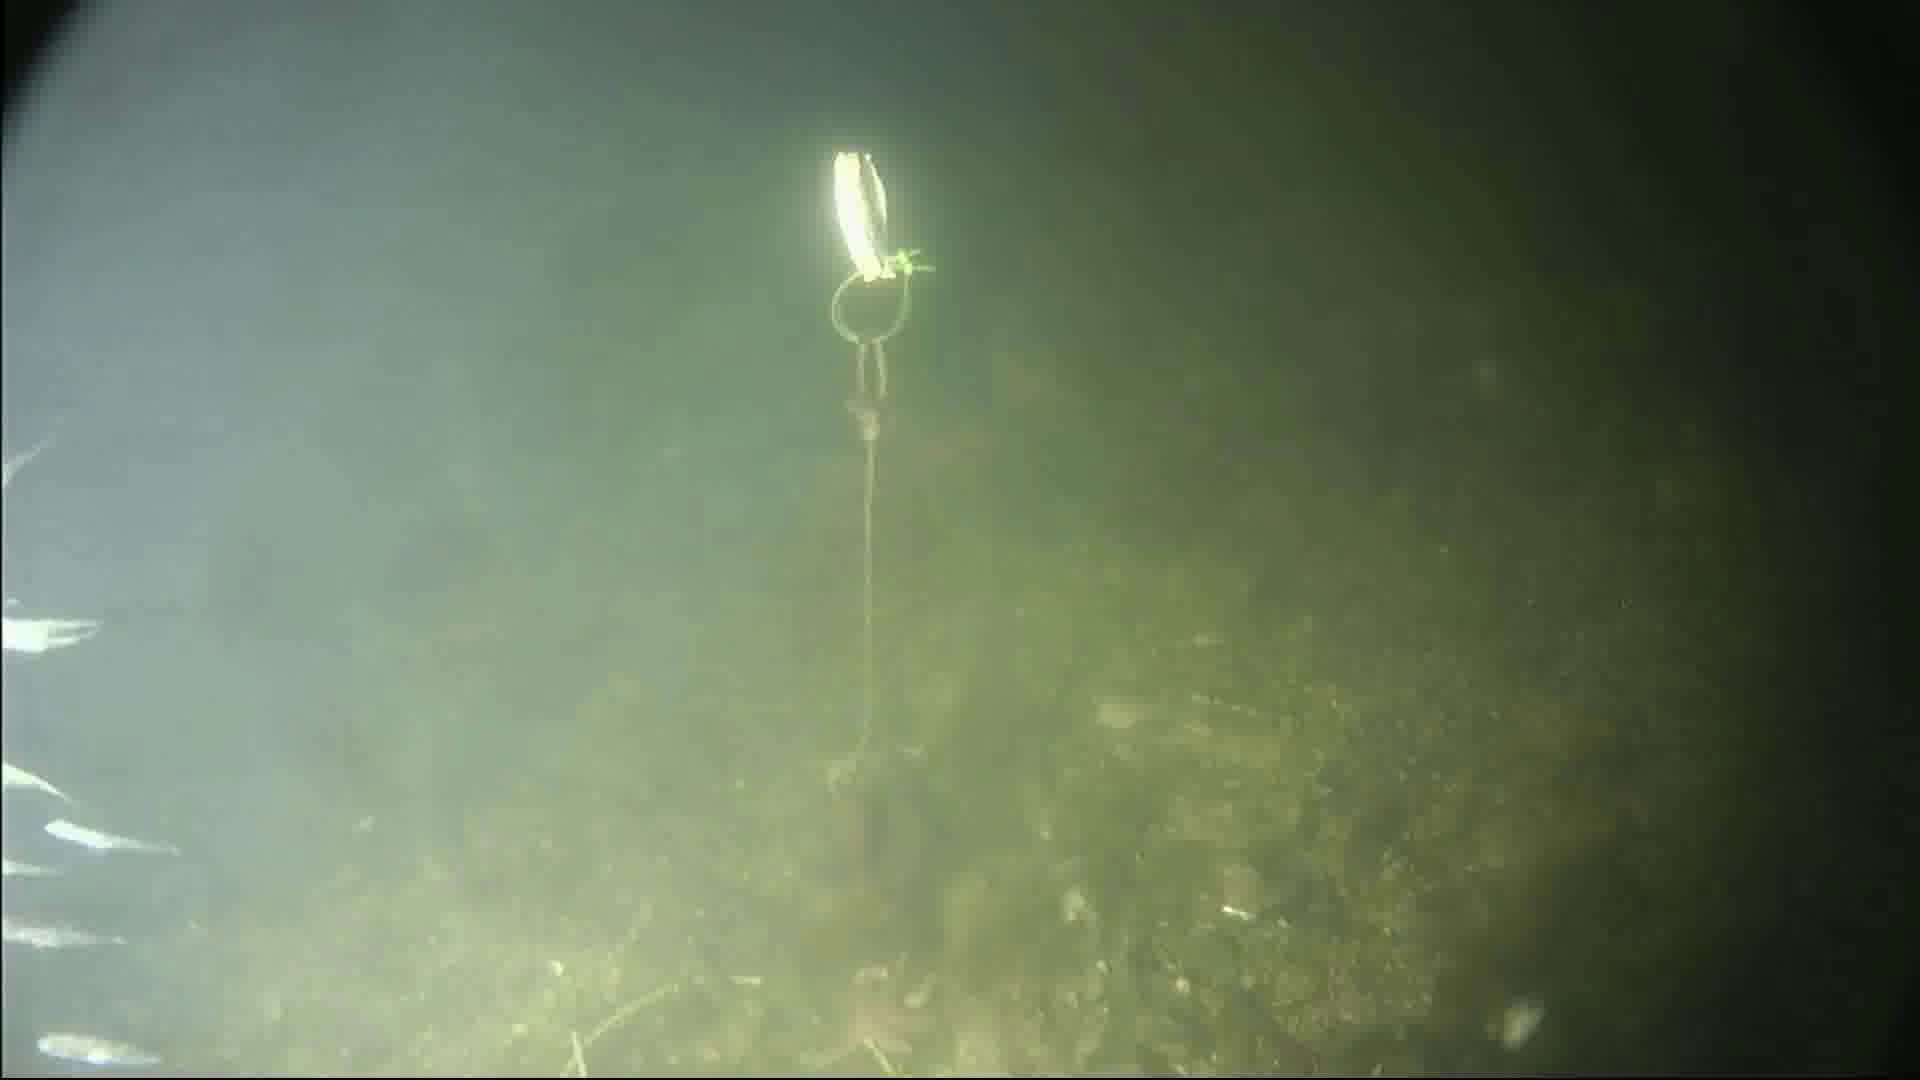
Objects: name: starfish
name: crab
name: small_fish